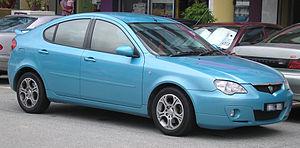
La Proton Gen-2 est une automobile malaisienne sortie en 2004. C'est la première de la marque conçue par le Studio Lotus à Hethel. Elle est commercialisée en Chine sous le nom d‘Europestar RCR, puis de Lotus L3, de 2008 à 2013.